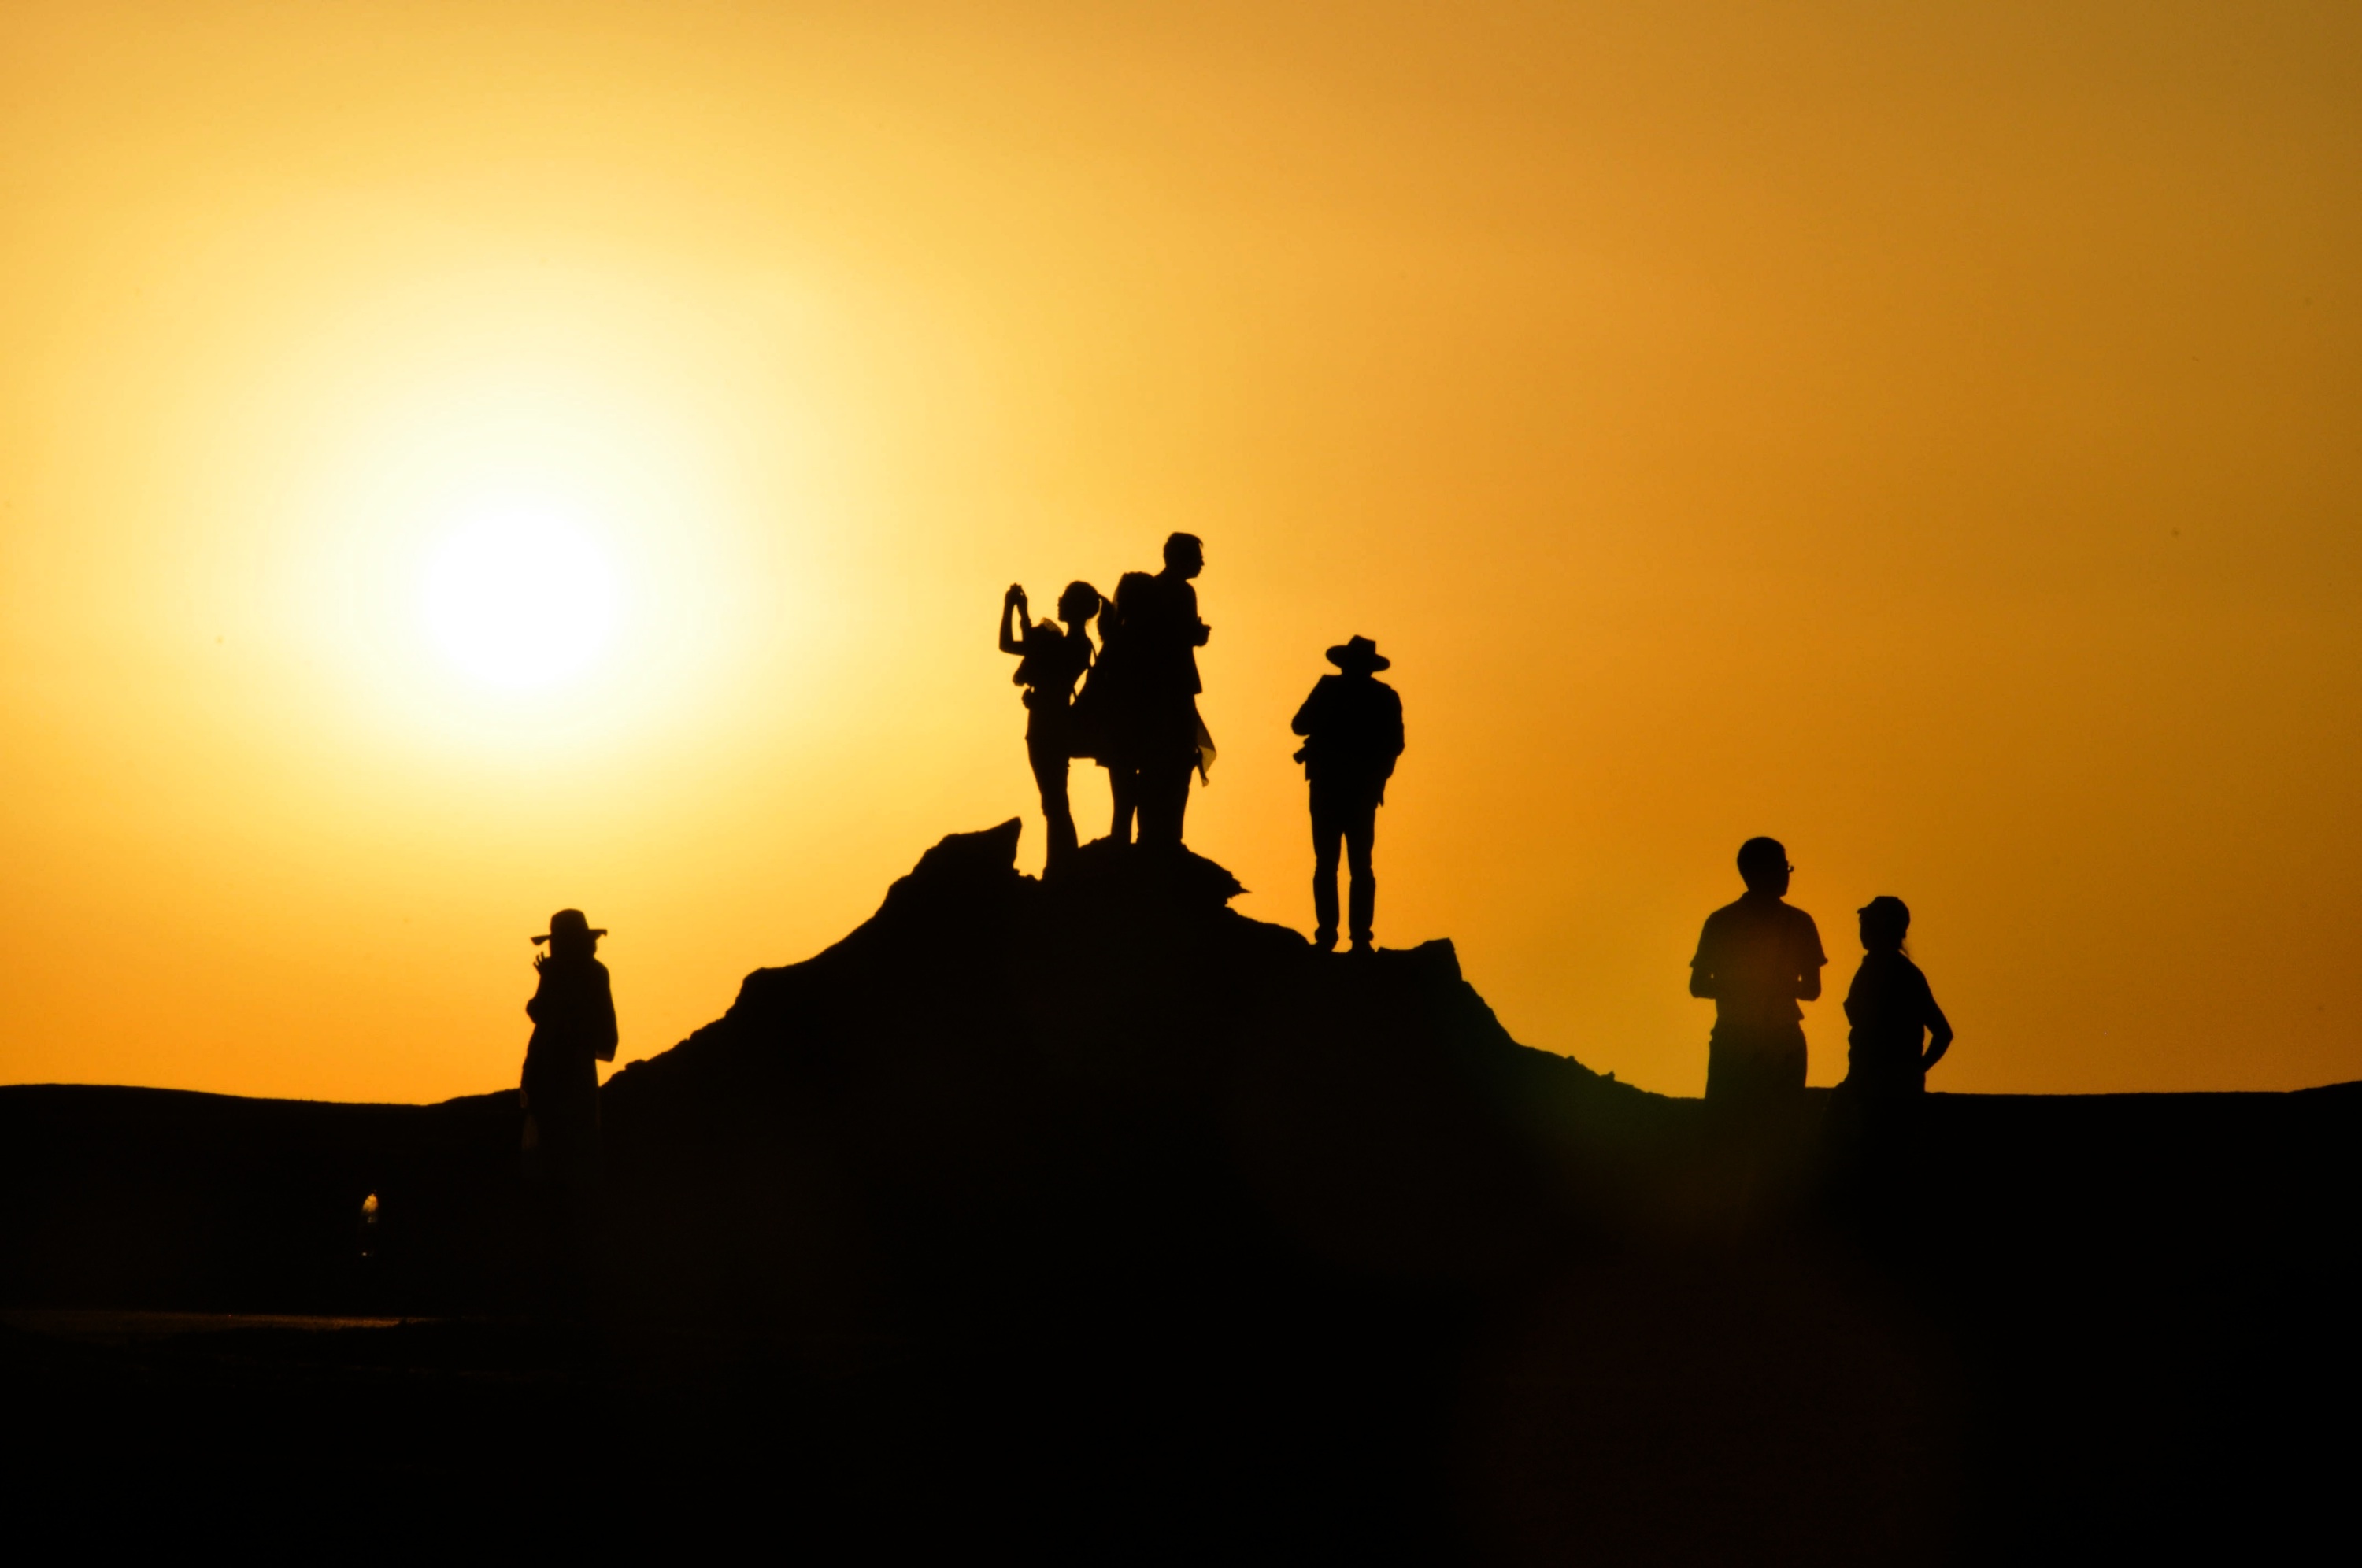
horizon, silhouette, sunshine, sun, sunrise, sunset, sunlight, morning, dawn, dusk, evening, orange